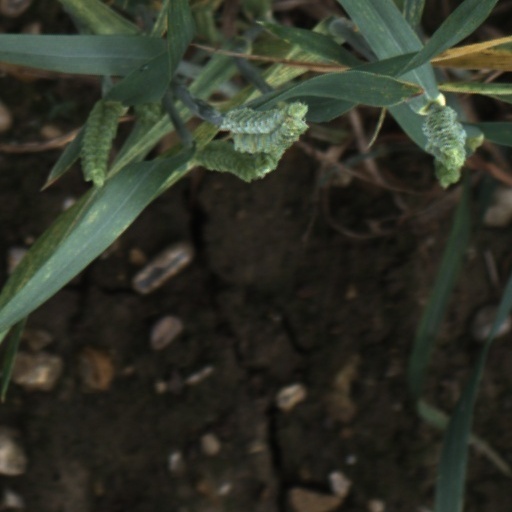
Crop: wheat